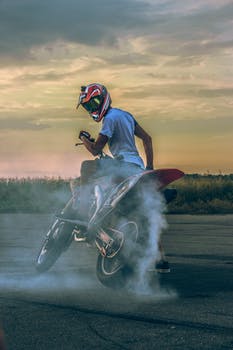
Label: No Watermark